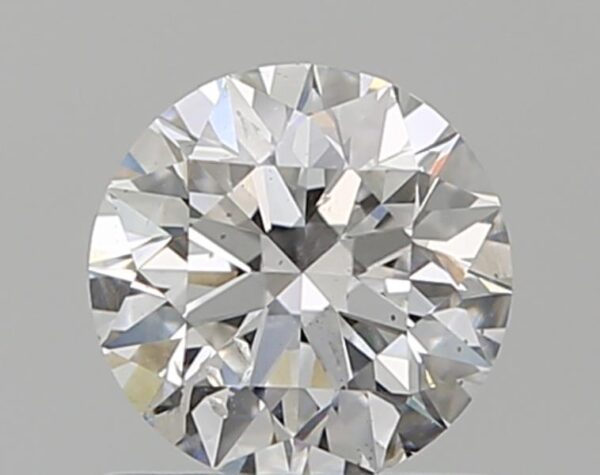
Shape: round
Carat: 0.7
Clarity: I1
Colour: F
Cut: EX
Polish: EX
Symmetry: EX
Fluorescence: N
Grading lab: GIA
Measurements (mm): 5.66 x 5.69 x 3.54